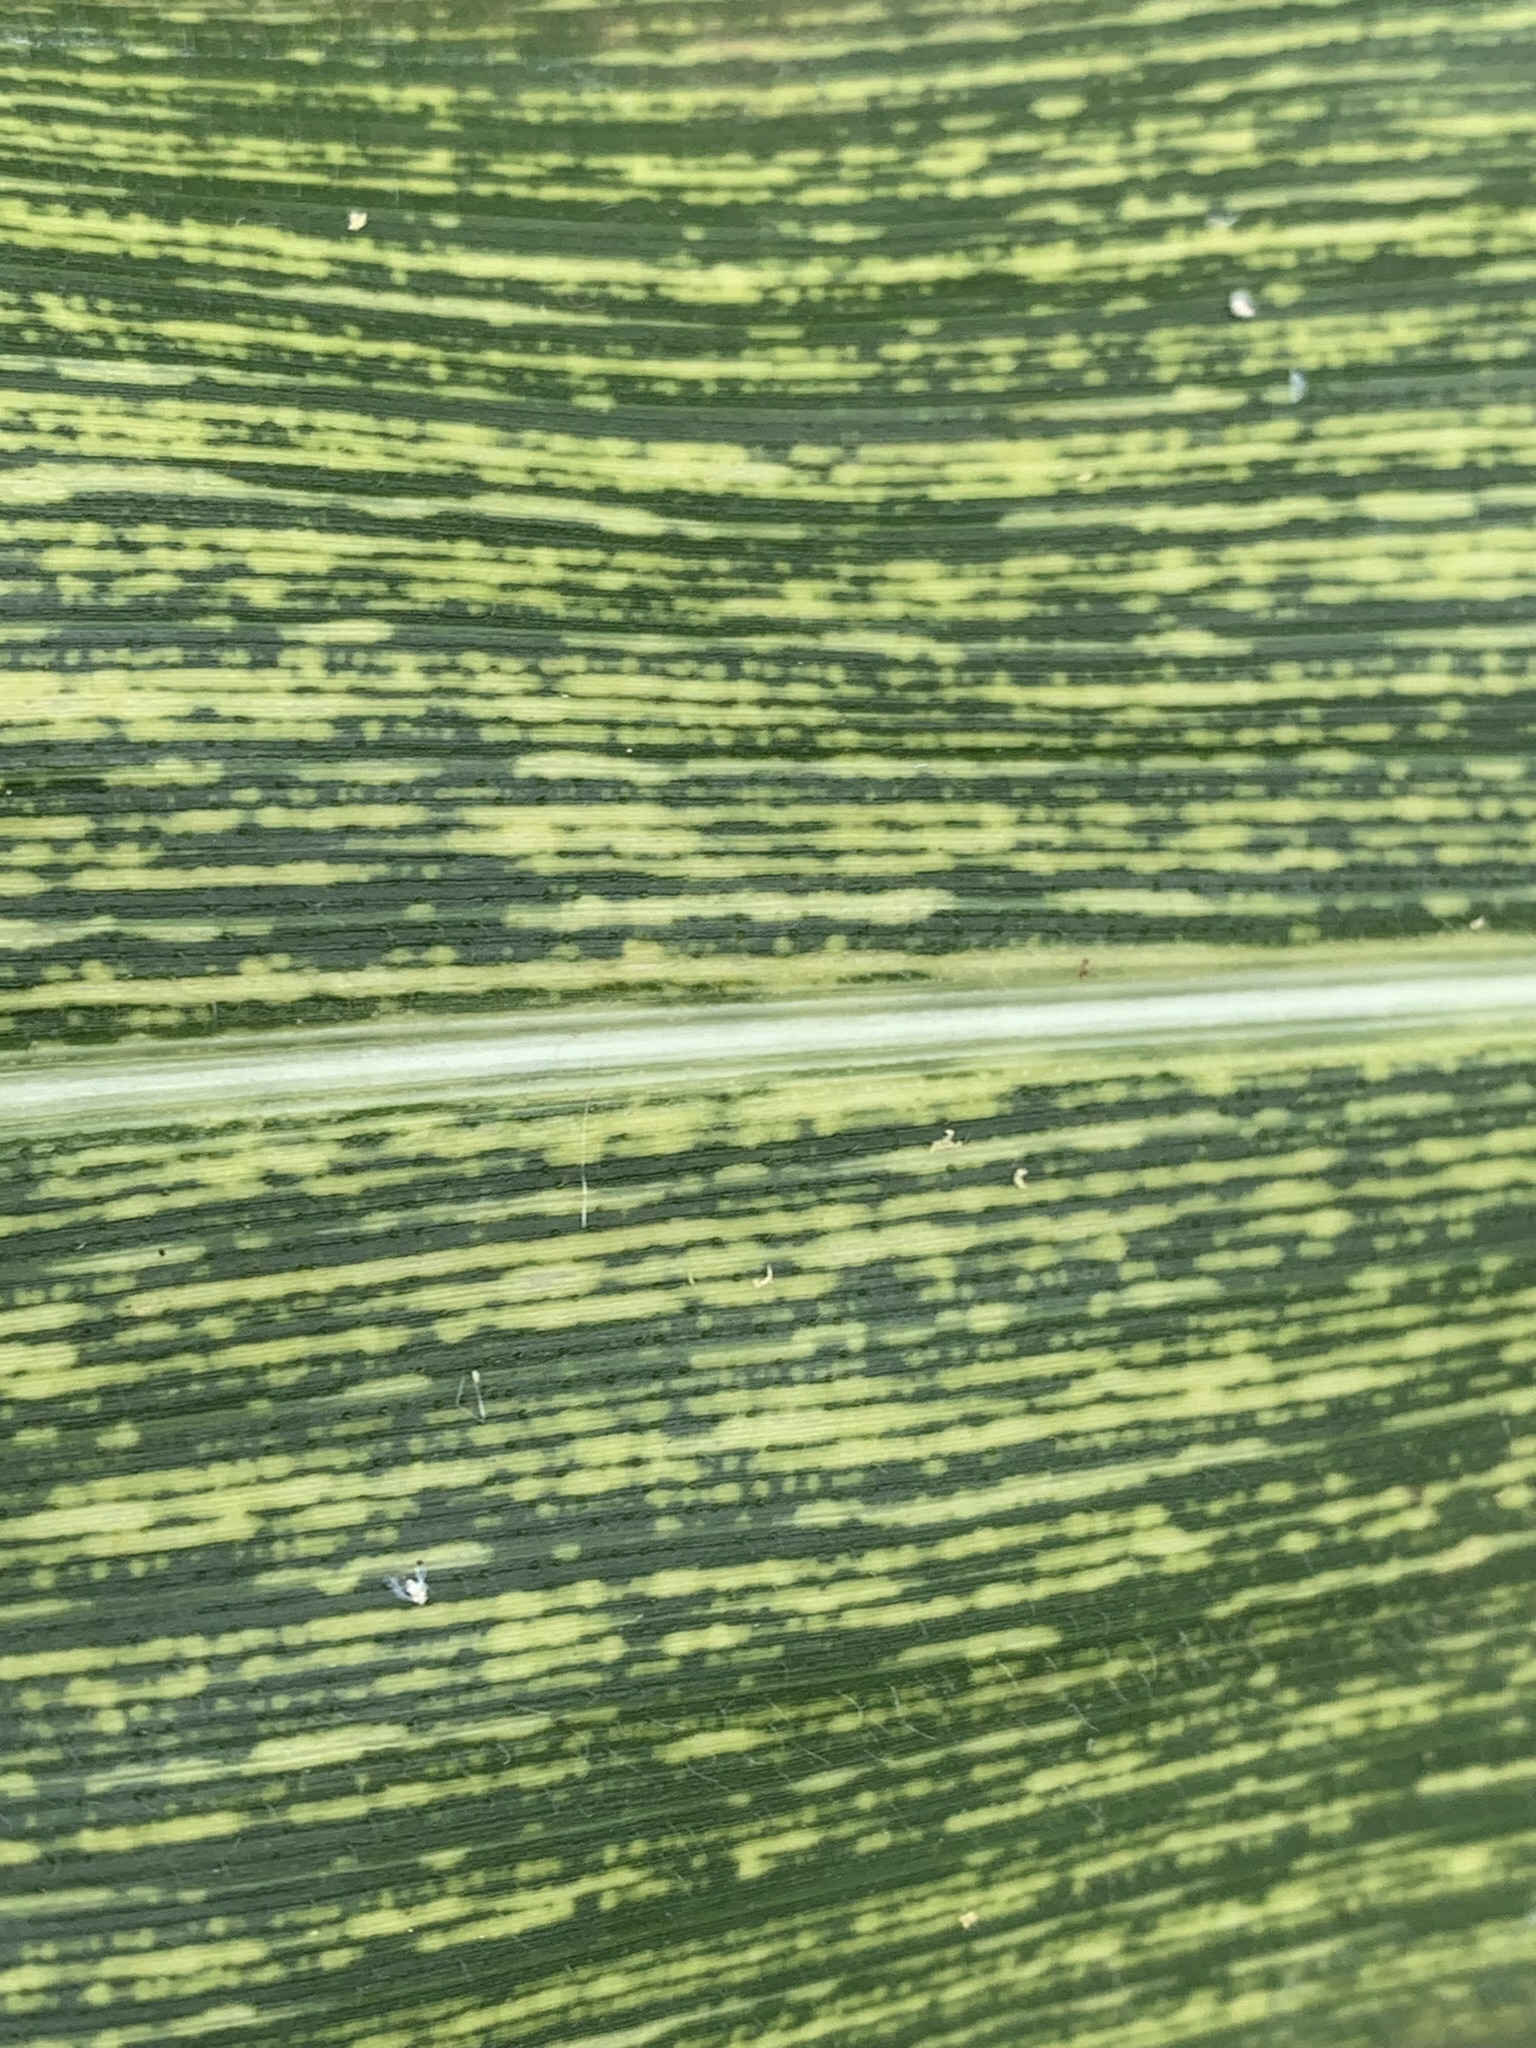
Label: MSV